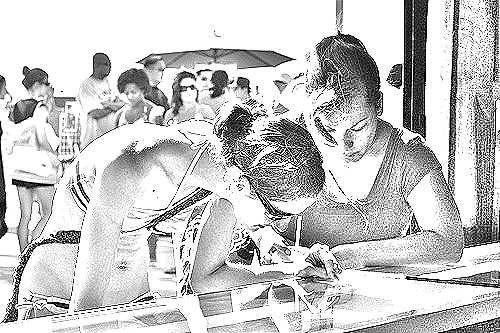
Portrait style: Sketch Portrait